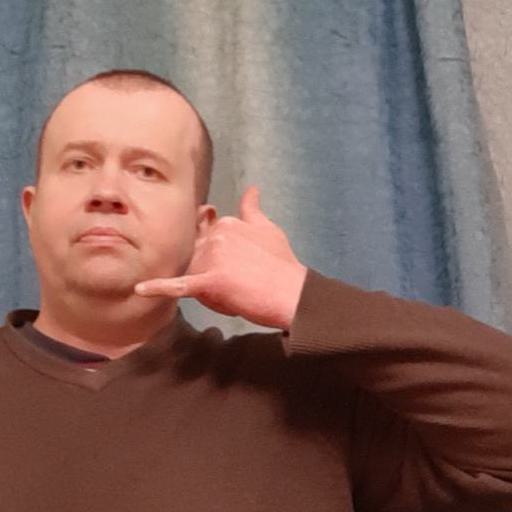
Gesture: call